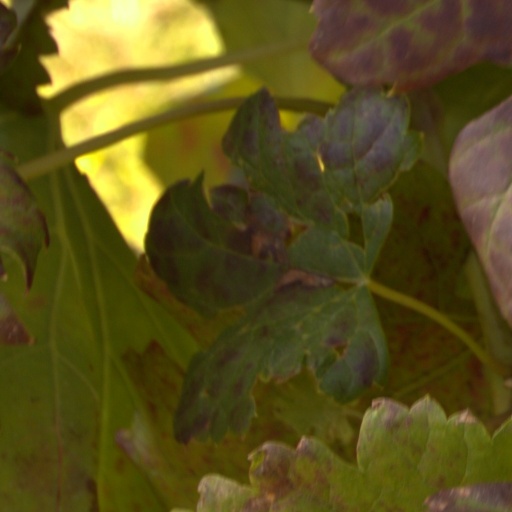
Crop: grape